Dominatrix

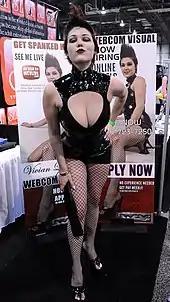
A dominatrix wearing typical fetish fashion themed latex dress, fishnet stockings and stiletto heels. She is holding a spanking paddle.

The dominatrix is a symbolic female archetype. In popular culture, the conception of the dominatrix is generally associated with specialized clothing and props used to signify her role as a strong, dominant, sexualised woman. This role is linked to but distinct from images of sexual fetish. During the twentieth century, dominatrix imagery was developed by the work of a number of artists including the costume designer and photographer Charles Guyette, the publisher and film director Irving Klaw, and the illustrators Eric Stanton and Gene Bilbrew who drew for the fetish magazine "Exotique".